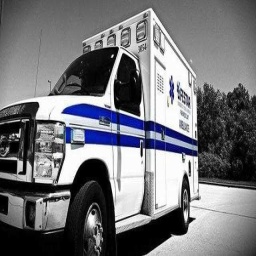
Label: ambulance